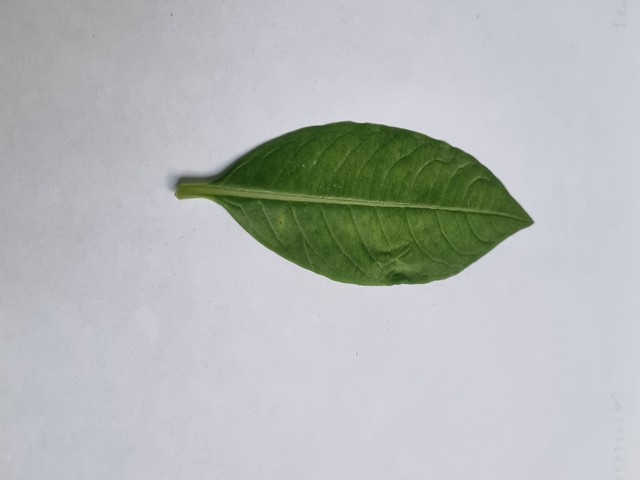
Plant: sarpagandha